Pre-salt layer

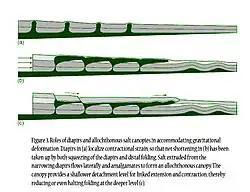
Schematic diagram showing pre-salt layers and halokinesis, the movement of salt over geologic time.

The oil reserves found in the pre-salt layer of the Brazilian coast are within the maritime area considered the exclusive economic zone of Brazil. They are reserves with oil considered of medium to high quality, according to the API scale. The set of pre-salt oil fields extends along the coast from the state of Espírito Santo in the north, as far as Santa Catarina in the south, where the ocean depths range from 1,000 to 2,000 meters, and is found between 4,000 and 6,000 meters deep in the subsoil, thus reaching up to 8,000 meters below sea level, including a salt layer ranging from 200 to 2,000 meters thick.